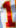
Number: 1